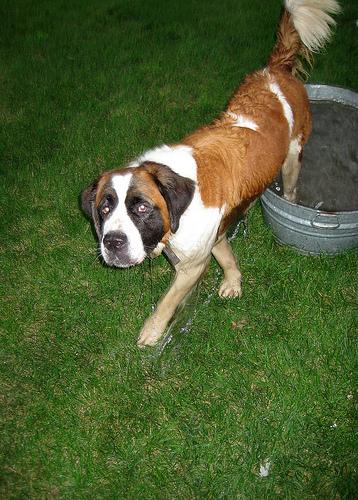
Breed: saint bernard